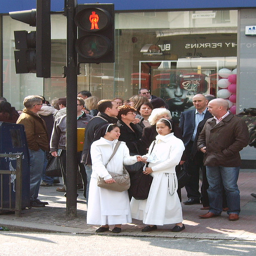
A crowd of people waiting to cross a street at a traffic light.
Pedestrians stand at a crosswalk of a street.
Two women in long white robes stand at a cross walk.
Two women dressed in white wait with a crowd at a crosswalk.
A group of people standing by a traffic signal waiting for the pedistrian signal to change to walk.